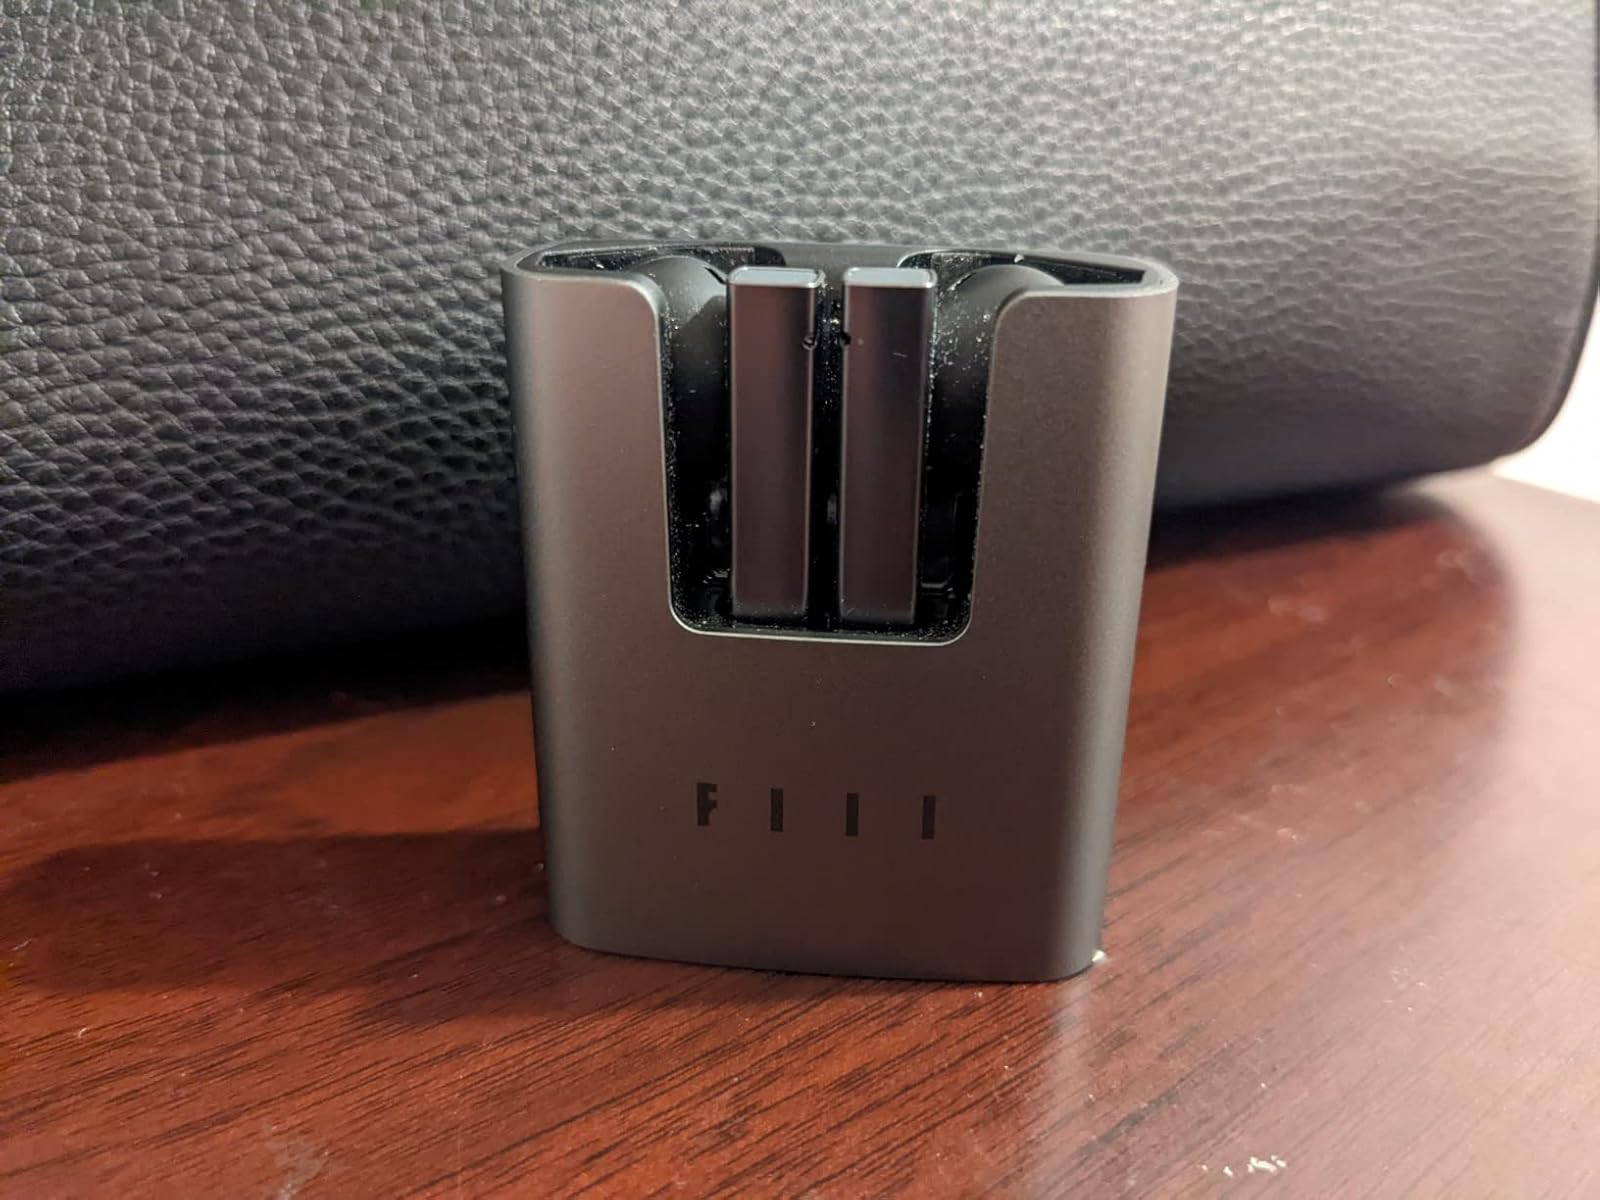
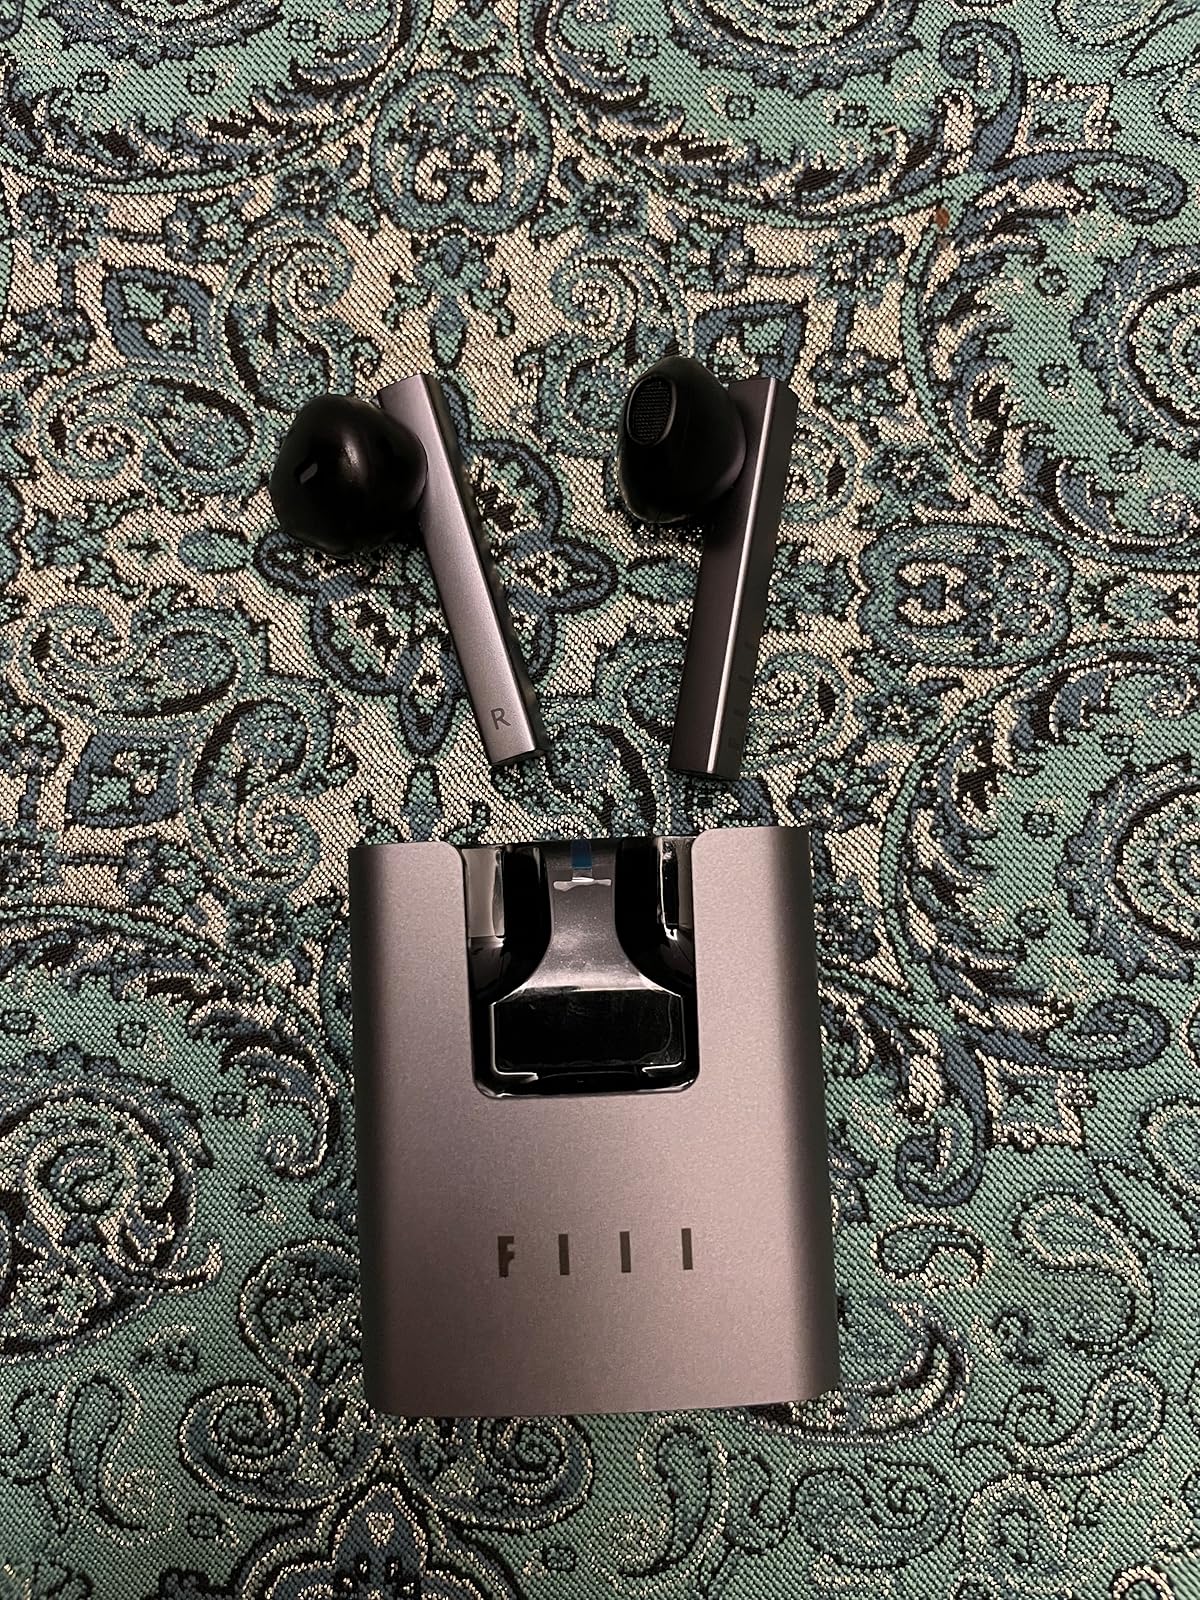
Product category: earbuds
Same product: yes